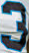
Number: 3